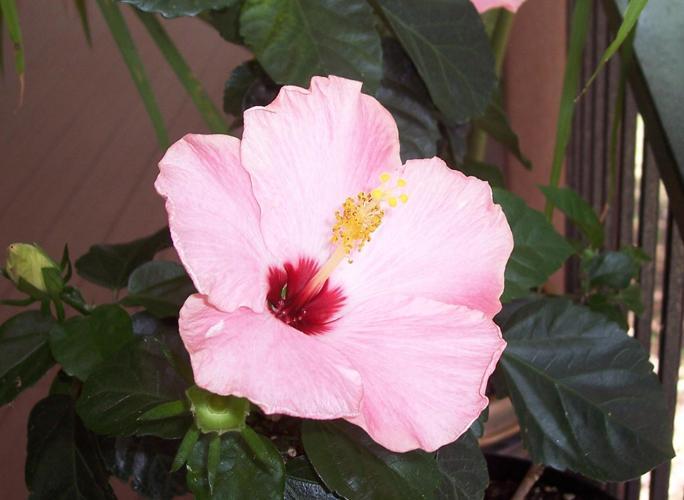
Label: hibiscus